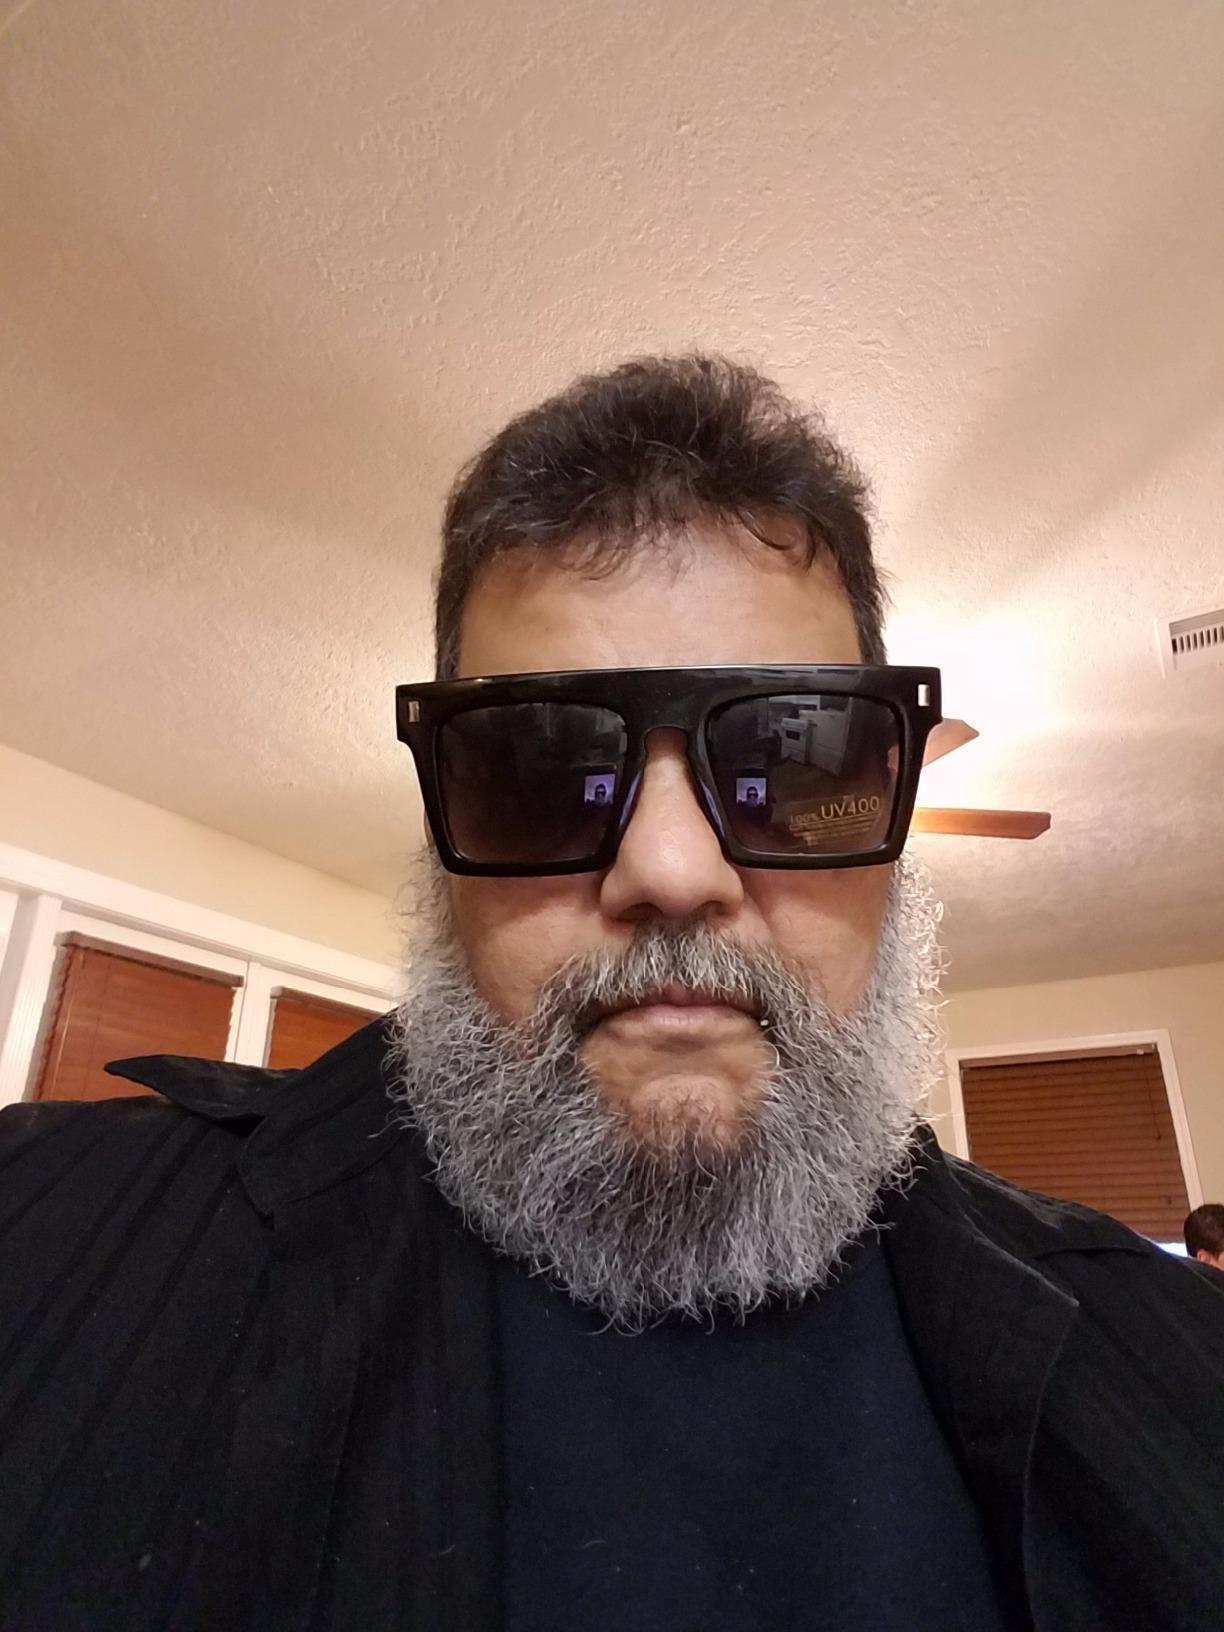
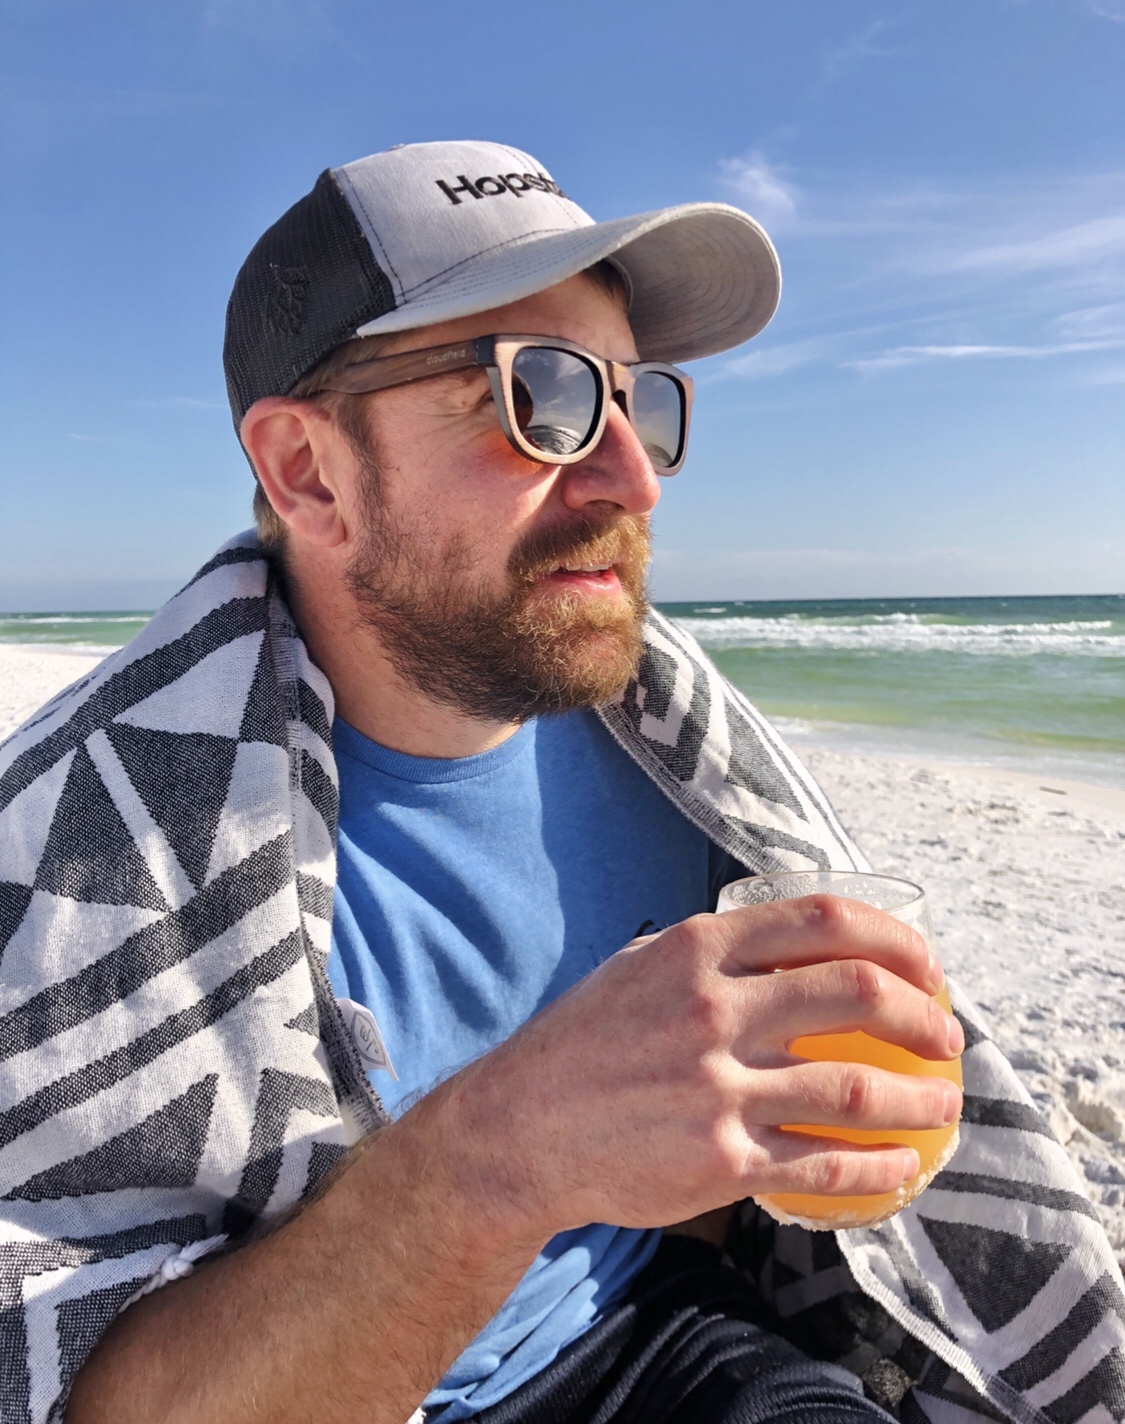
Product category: accessories_sunglasses
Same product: no